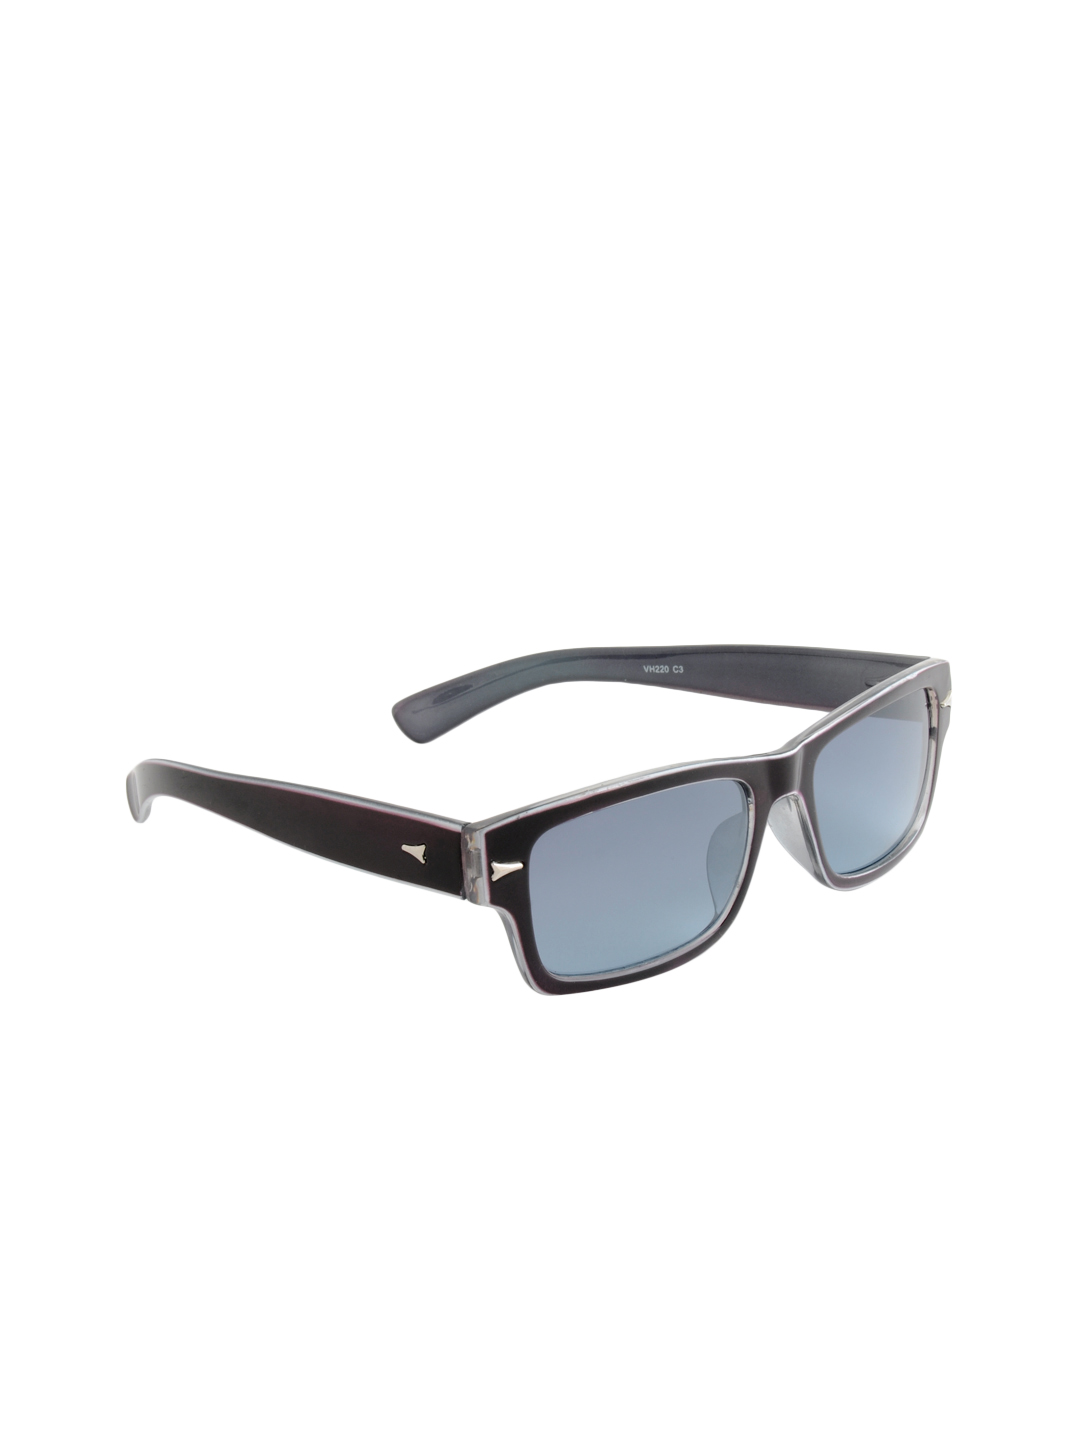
Van Heusen Unisex Sunglasses VH220-C3
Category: Accessories / Eyewear / Sunglasses
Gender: Unisex
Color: Grey
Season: Winter 2016
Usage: Casual